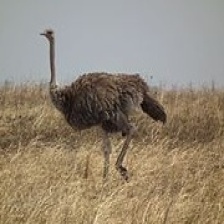
Species: OSTRICH
Scientific name: STRUTHIO CAMELUS